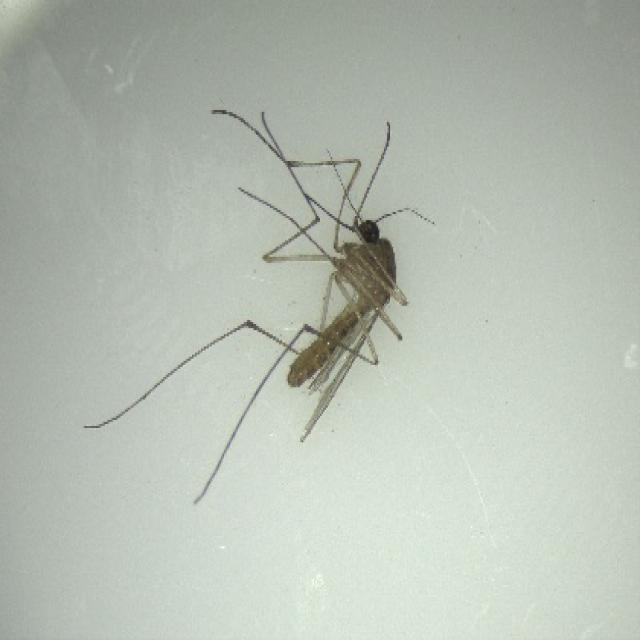
Species: culex_pipiens